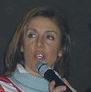
Age: 39